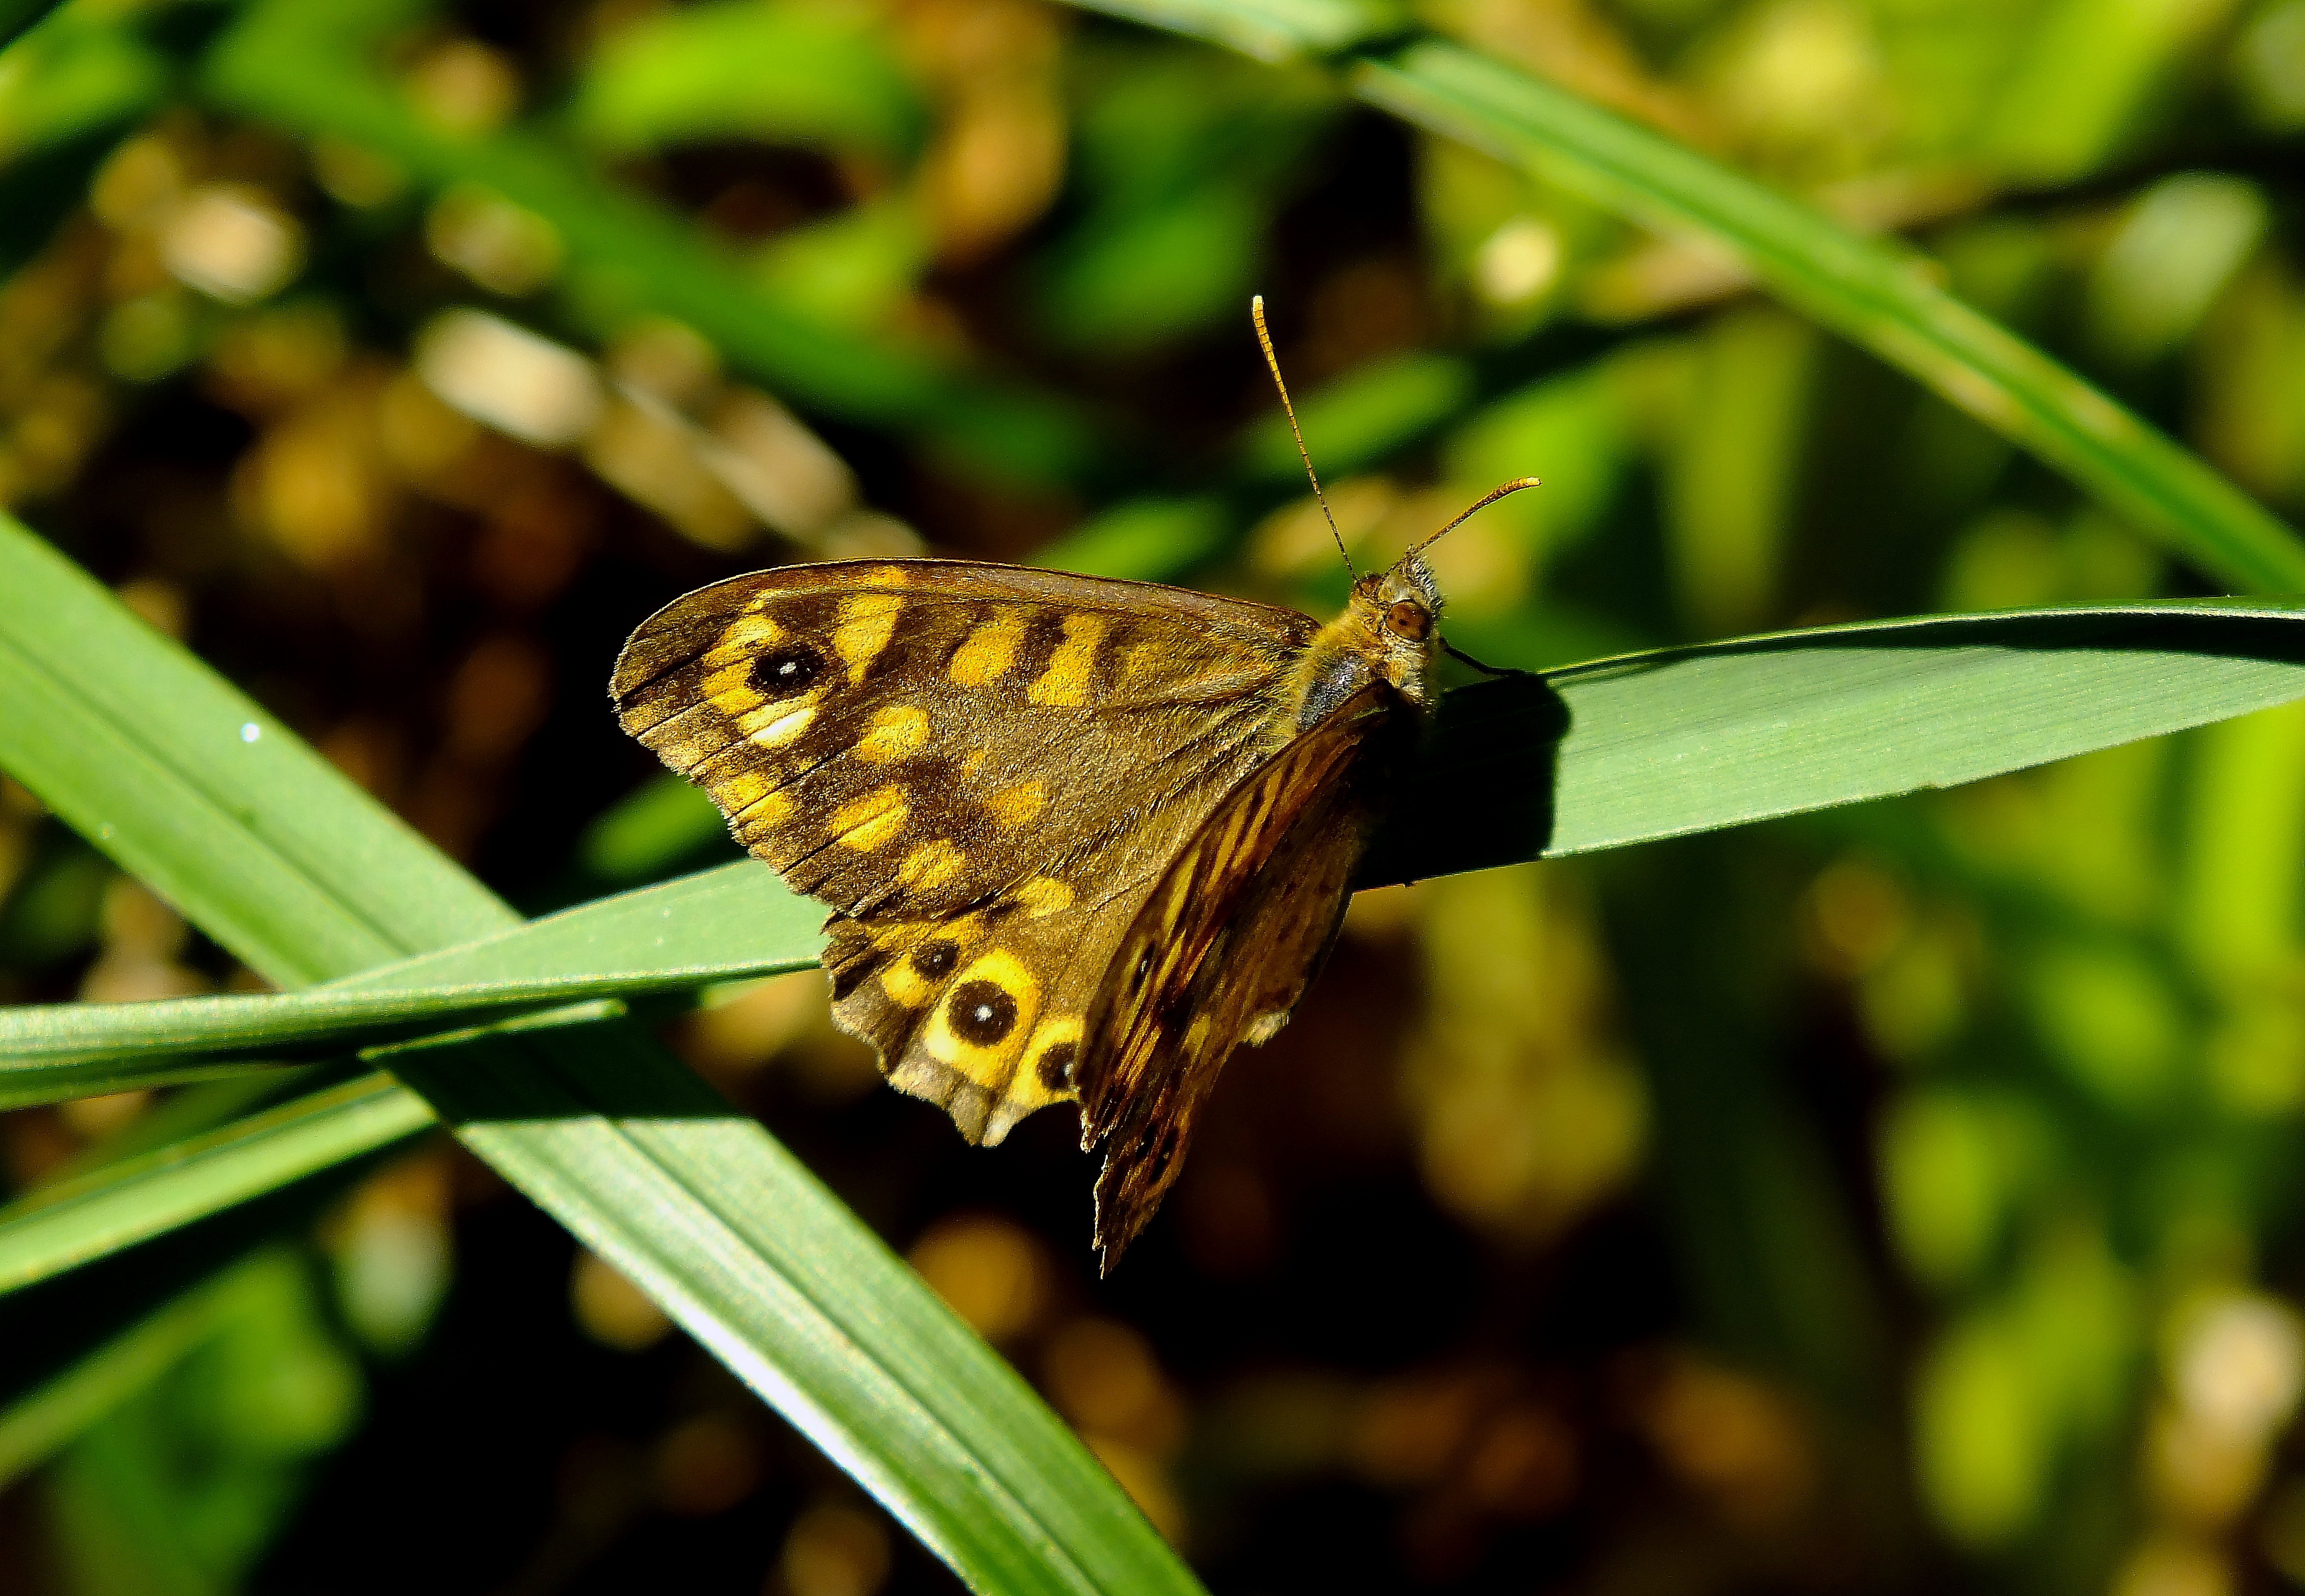
nature, grass, leaf, flower, wildlife, green, insect, botany, moth, butterfly, flora, fauna, invertebrate, close up, ggl1, xovesphoto, mariposas, gphoto, animalesanimals, bolboretas, macro photography, arthropod, pollinator, plant stem, moths and butterflies, lycaenid